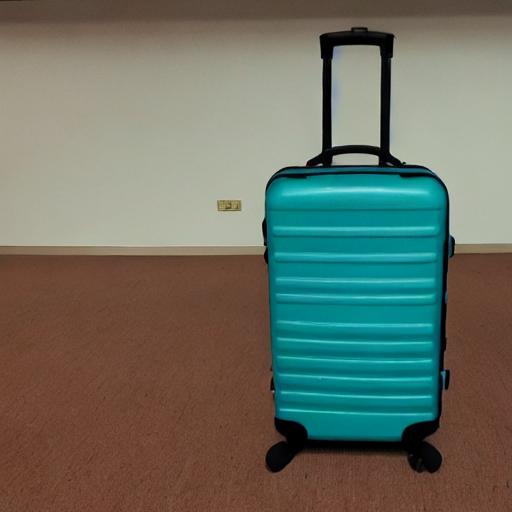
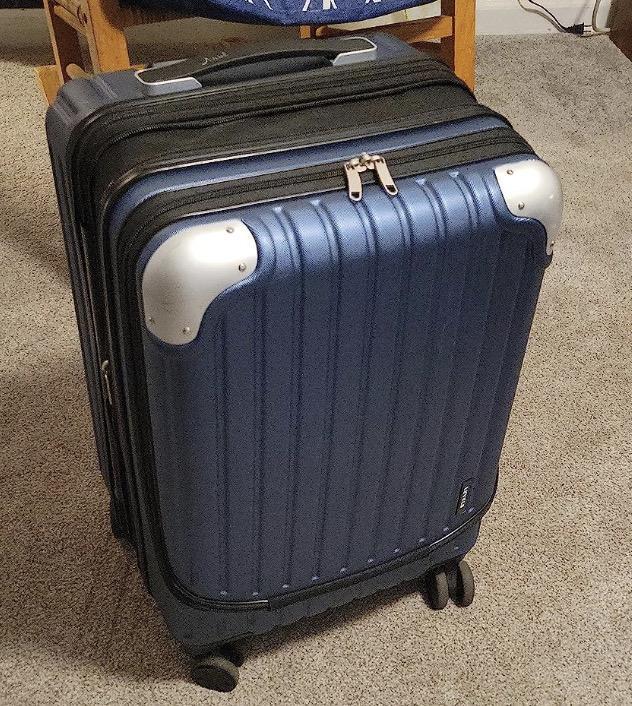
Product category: items_tea
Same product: no